Bleak House (2005 TV serial)

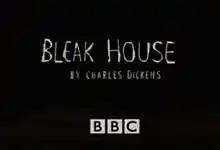

Bleak House is a fifteen-part BBC television drama serial adaptation of the Charles Dickens novel of the same name, which was originally published in 1852–53 as itself a print serialisation over 20 months. Produced with an all-star cast, the serial was shown on BBC One from 27 October to 16 December 2005, and drew much critical and popular praise.